Evelyn (2002 film)

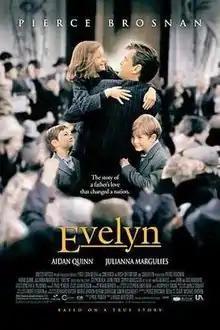
US theatrical release poster

Evelyn is a 2002 Irish drama film directed by Bruce Beresford and written by Paul Pender, loosely based on the true story of Desmond Doyle and his fight in the Irish courts (December 1955) to be reunited with his children. The film stars Sophie Vavasseur in the title role, Pierce Brosnan as her father and Aidan Quinn, Julianna Margulies, Stephen Rea, and Alan Bates as supporters to Doyle's case. The film had a limited release in the United States, starting on December 13, 2002 and was later followed by the United Kingdom release on March 21, 2003.